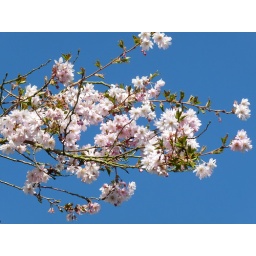
30 March 2009. Pink blossom against a blue sky - very Japanese